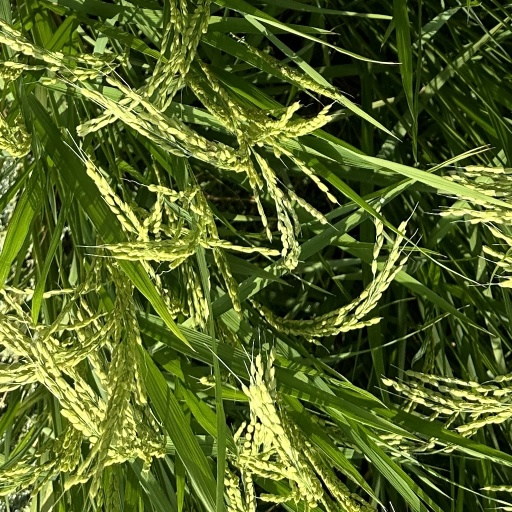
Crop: rice